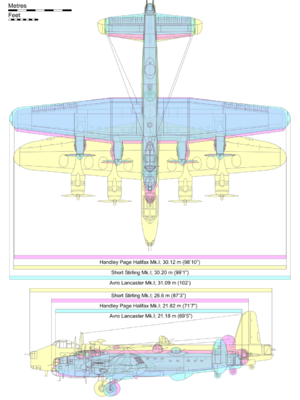
Le Short Stirling fut le premier bombardier lourd quadrimoteur britannique de la Seconde Guerre mondiale. Il fut conçu et construit par Short Brothers sur des spécifications du ministère de l'Air en 1936 et entra en service en 1941. Le Stirling connut une carrière opérationnelle avec le Bomber Command jusqu'en décembre 1943, étant remplacé progressivement par l'entrée en service au sein de la RAF d'autres bombardiers quadrimoteurs en particulier le Handley Page Halifax et l'Avro Lancaster.